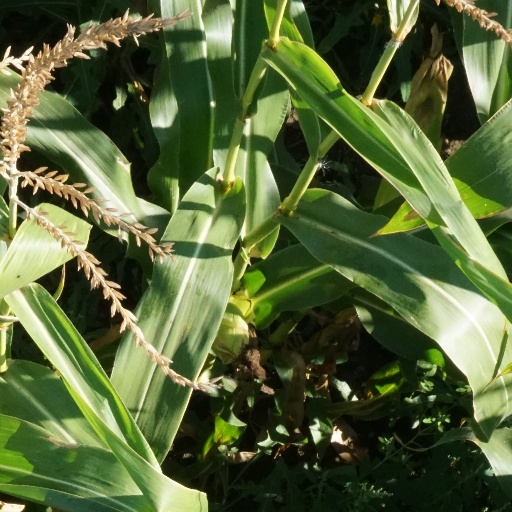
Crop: maize; corn